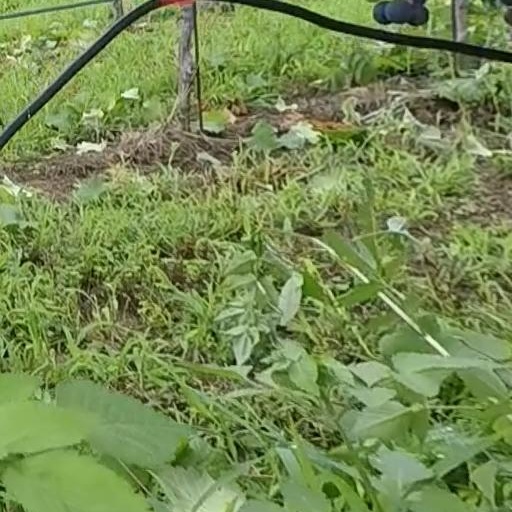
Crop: grape